College Place Historic District

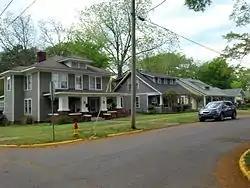
901–913 Sherrod Ave. in April 2017

The College Place Historic District is a historic district in Florence, Alabama. The area was the site of a Confederate fortification during the Civil War. In 1882 the land was purchased by Judge J. J. Mitchell and used as pasture land; Mitchell's house sits on Wood Avenue to the east of the district. The property began to be sold off in the 1900s, with the oldest house in the district dating to 1907. Construction in the district accelerated in the mid- to late-1920s, with many professionals including physicians, merchants, scientists, and attorneys building homes in the neighborhood. Styles represented include Mission Revival, Georgian Revival, and bungalows. The district rises on a slight slope above the campus of the University of North Alabama, and has vistas of the campus including Wesleyan Hall. The district was listed on the Alabama Register of Landmarks and Heritage in 1992 and the National Register of Historic Places in 1995; the boundaries were extended in 1998.